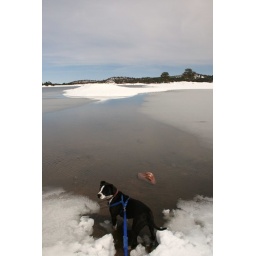
She loved standing in the water